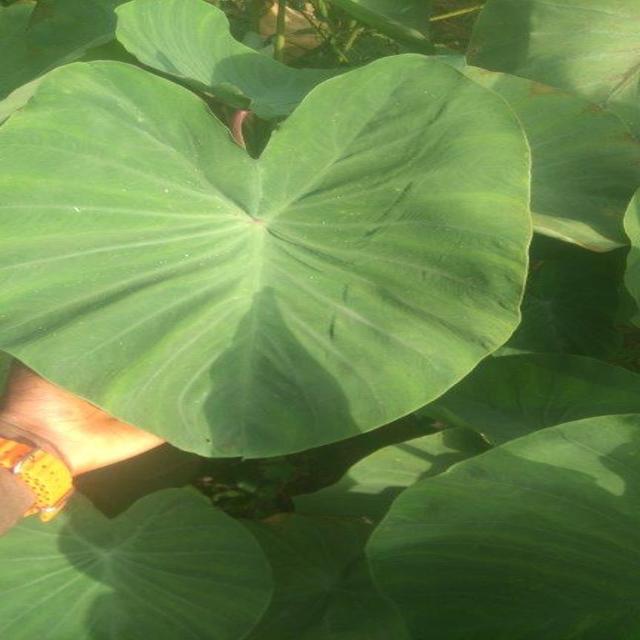
Label: Healthy